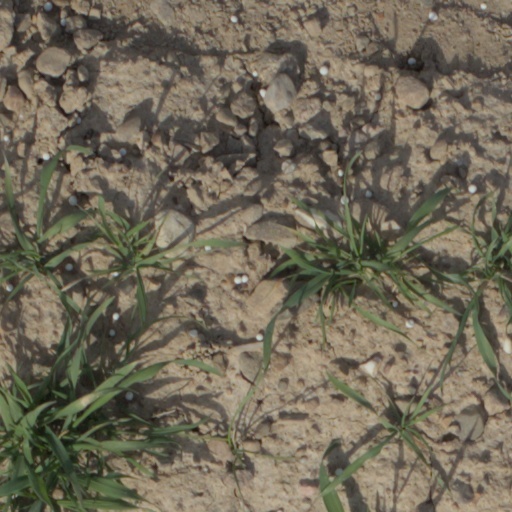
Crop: wheat